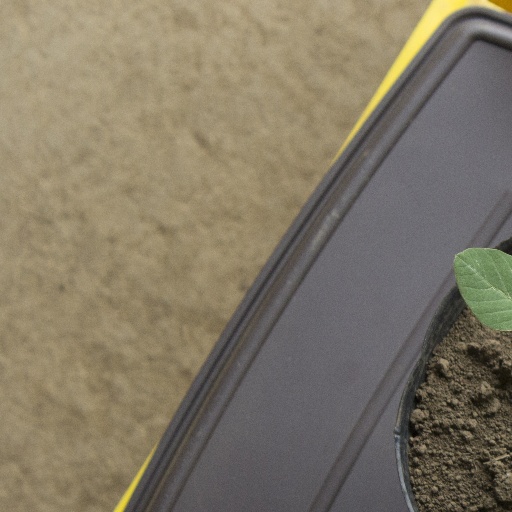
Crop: soybean